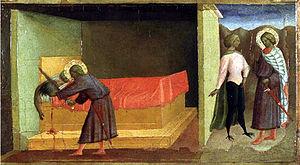
Saint Julien l'Hospitalier et Sainte Basilisse sont des saints dont l'histoire est largement légendaire, et dont on ignore quels sont les éléments réellement historiques. Saint Julien l'Hospitalier est notamment le patron des charpentiers, des hôteliers et des passeurs. Ses attributs sont le faucon ou l'épée. Au cours du Moyen Âge, il a supplanté le martyr saint Julien de Brioude en notoriété et dans la titulature de quelques églises comme l'église Saint-Julien-le-Pauvre à Paris.
Trois Contes est le titre d'un recueil de trois nouvelles de Gustave Flaubert parues sous forme d'épisodes dans deux journaux différents au cours du mois d'avril 1877 et publiées dans leur intégralité le 24 avril 1877 par l'éditeur Georges Charpentier. Cette œuvre que Flaubert mit près de trente ans à écrire dans sa totalité constitue sa dernière production romanesque achevée, puisqu'il devait mourir trois ans après sa publication.